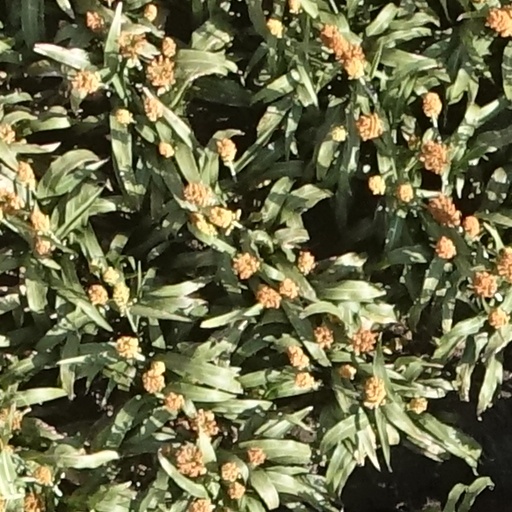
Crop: sorghum